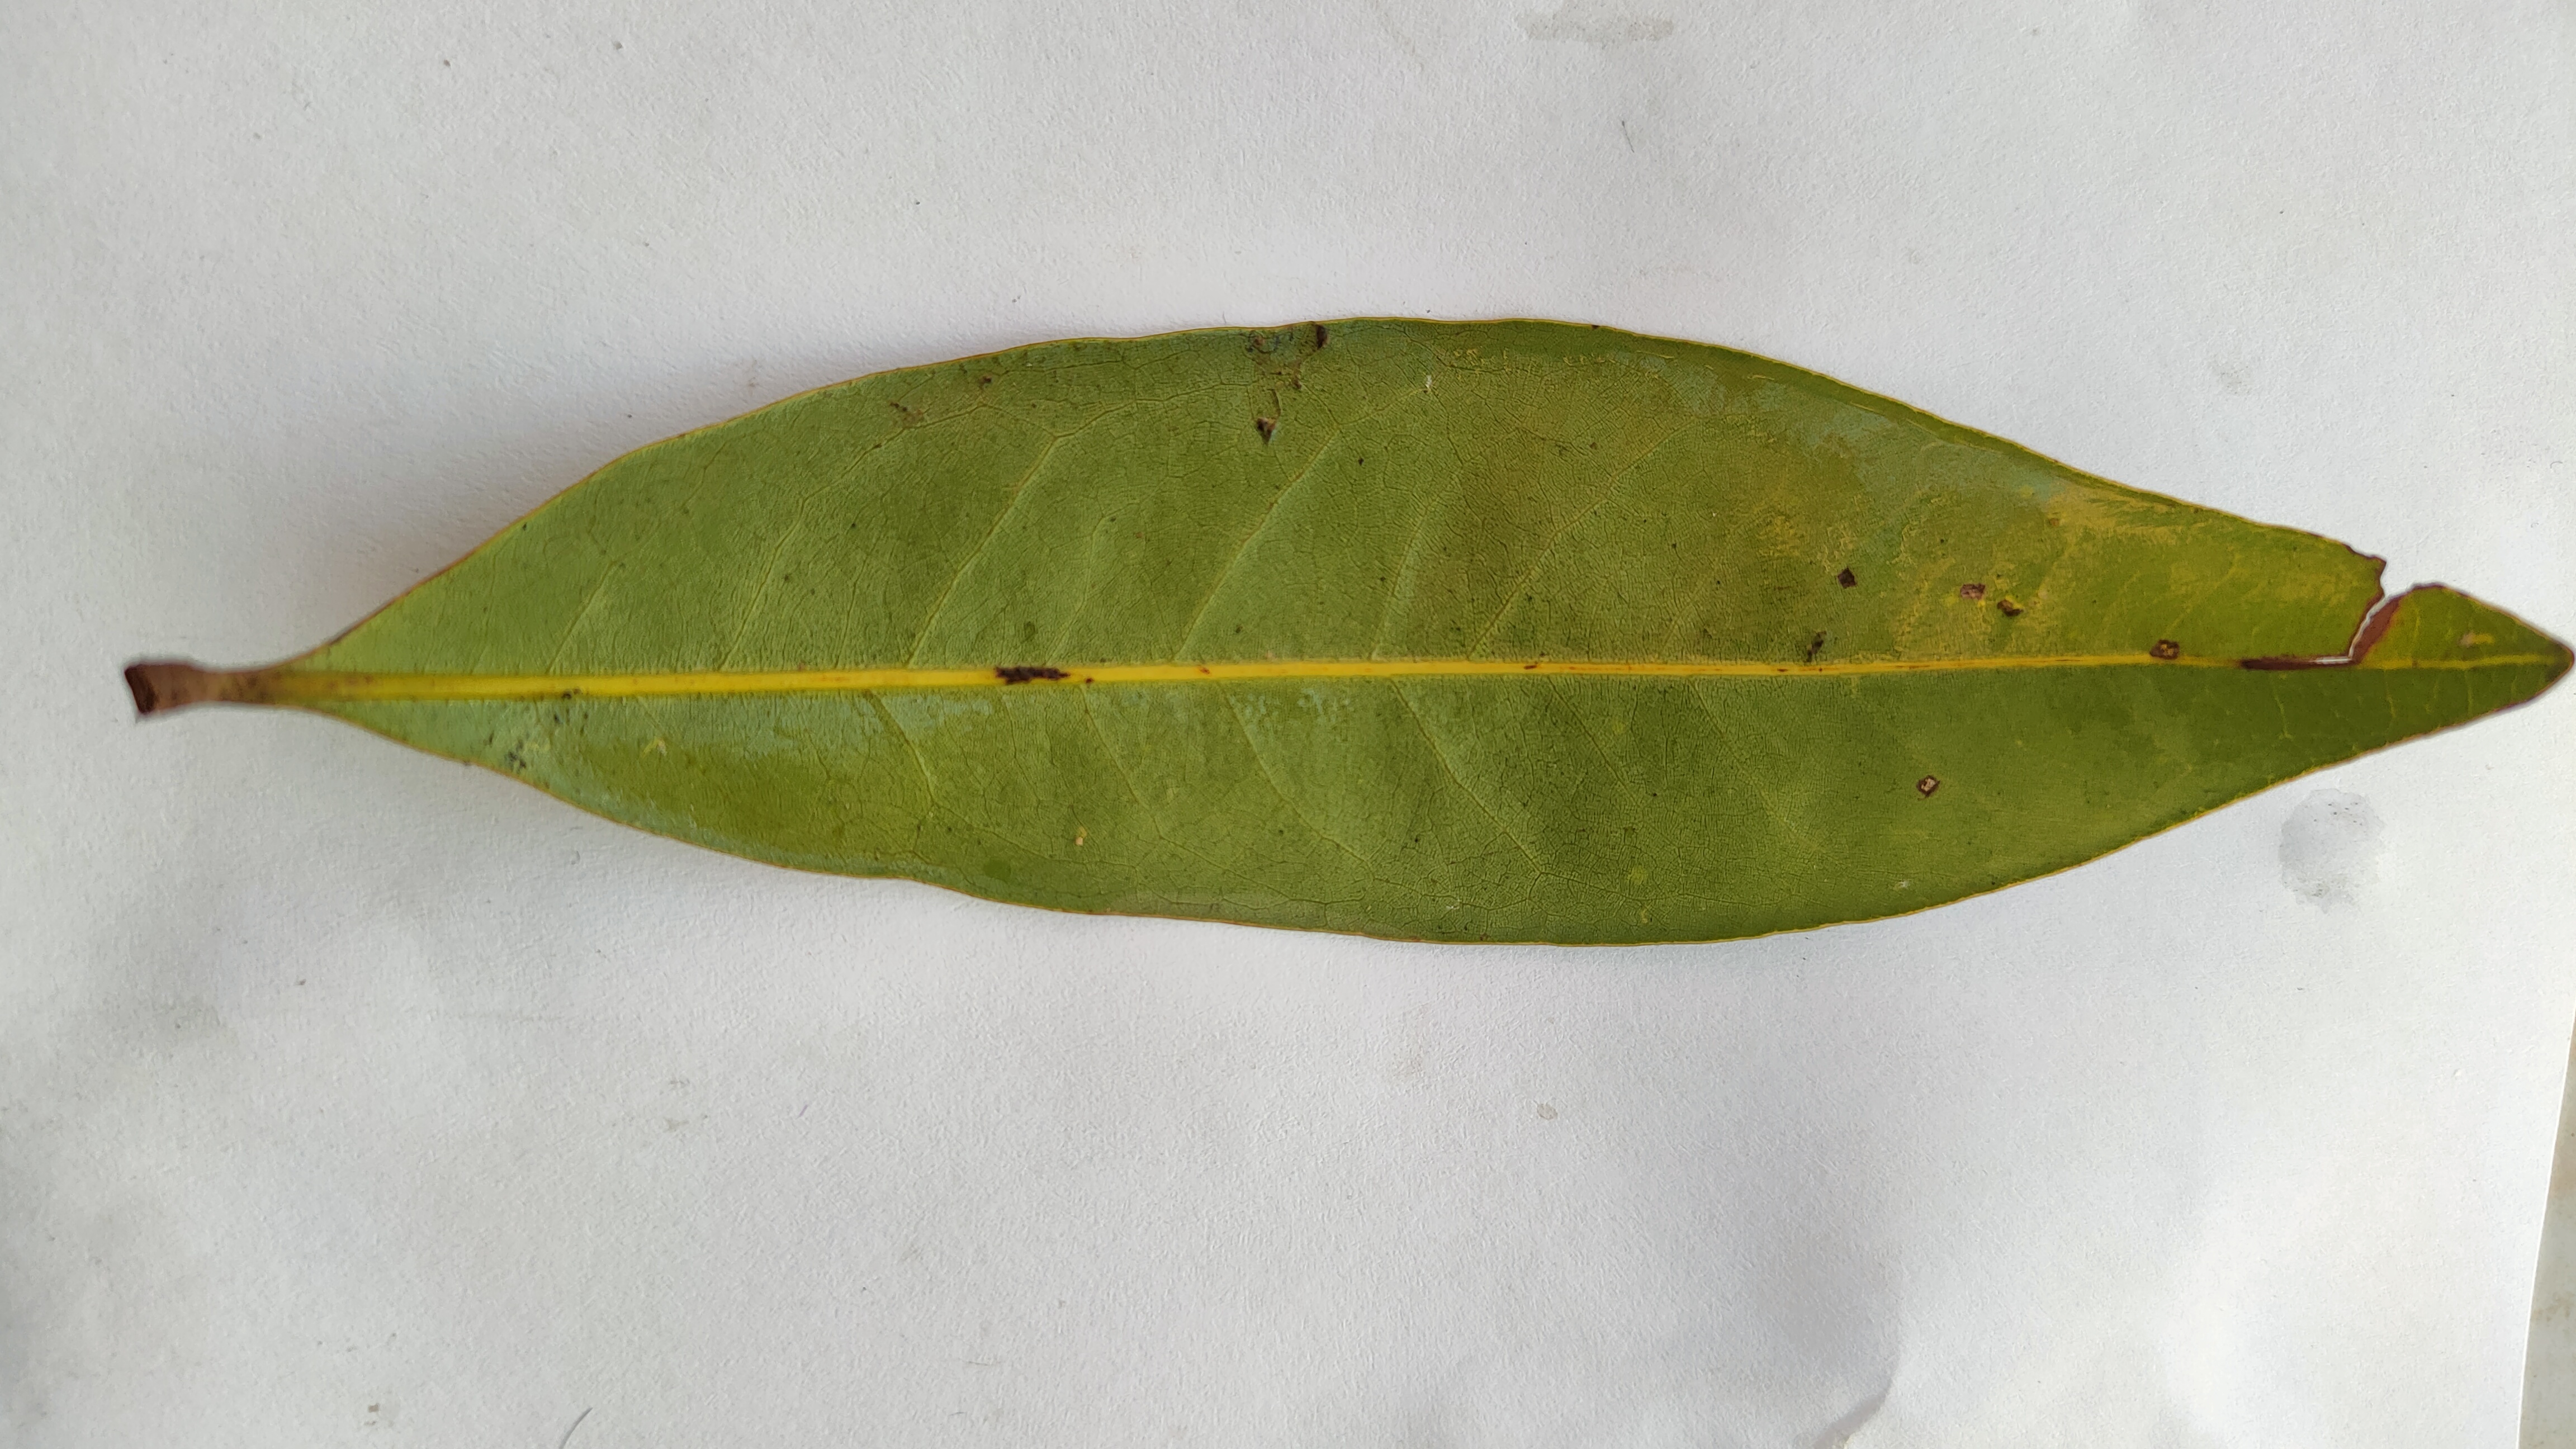
Leaf variety: Lychee